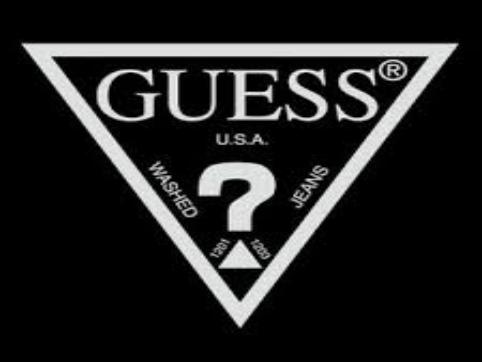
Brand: Guess
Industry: Clothes